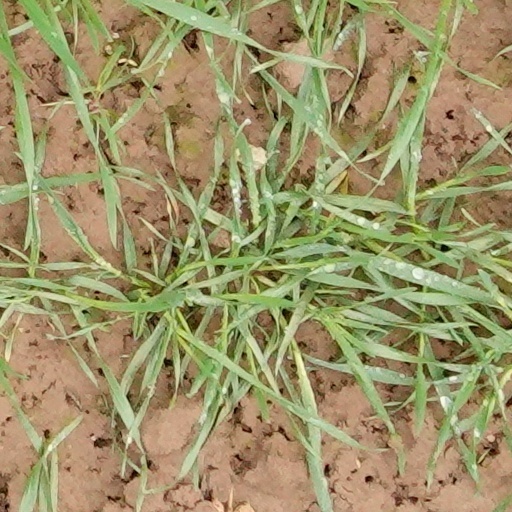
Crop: wheat